Guelph/Eramosa

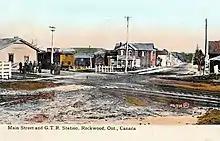
Rockwood railway station and main street .

The Metrolinx Guelph Subdivision railway line runs through the southern part of the township. It is used for both passengers and freight (the latter operated by the Canadian National Railway). Despite the line hosting both GO Transit's Kitchener line and Via Rail's Toronto-Sarnia train, no passenger rail service is available in the township; the nearest passenger rail stations are Guelph Central and . Rockwood formerly had a railway station, which was relocated south to the Halton County Radial Railway Museum (technically in the neighbouring town of Milton) for preservation after the end of service.